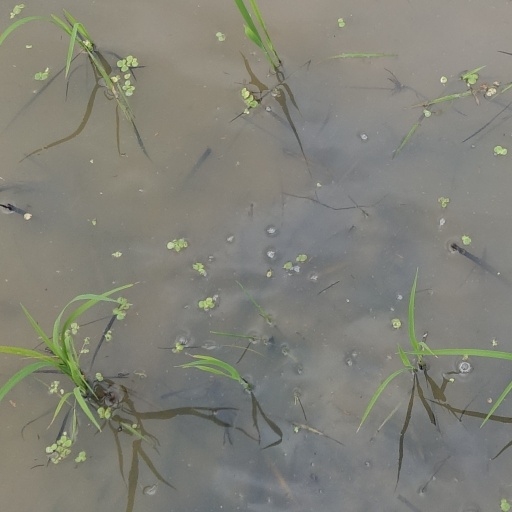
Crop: rice